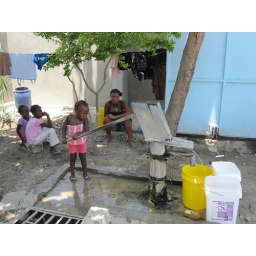
Cutest girl ever pumping water from the well in Ruuska Village.